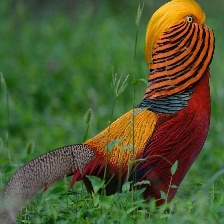
Species: GOLDEN PHEASANT
Scientific name: CHRYSOLOPHUS PICTUS